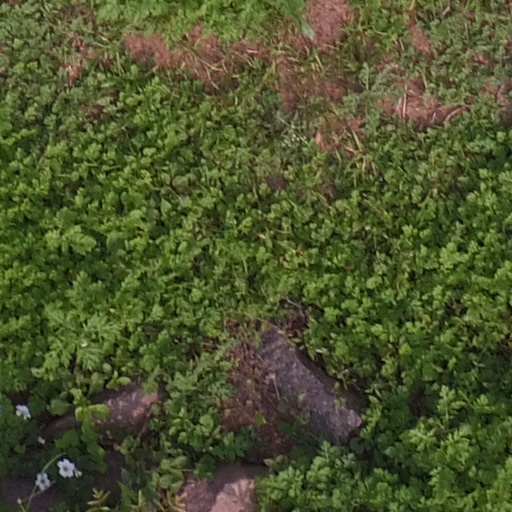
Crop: maize; corn